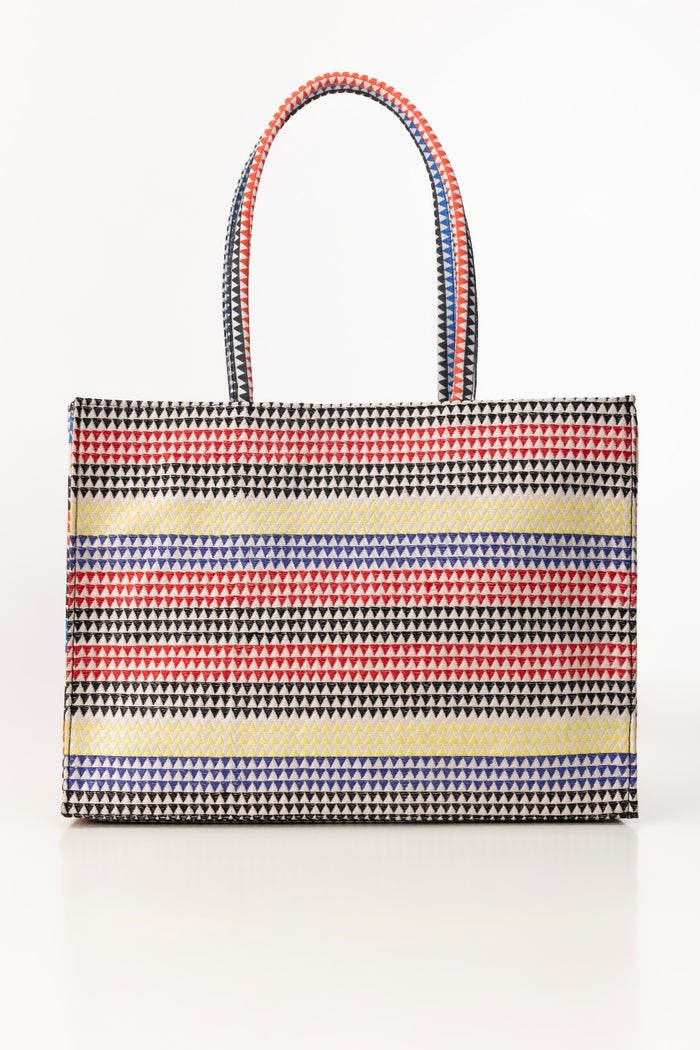
black multi houndstooth shopper bag